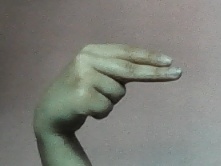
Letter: ain